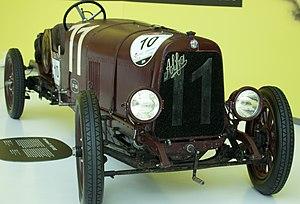
L’Alfa Romeo G1 était une automobile fabriquée par le célèbre constructeur italien Alfa Romeo en 1921 et 1922. La voiture fut présentée lors du Motor Show de Londres en 1921.